Hanno R. Ellenbogen Citizenship Award

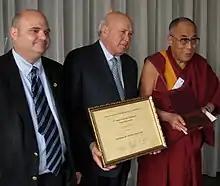

The 14th Dalai Lama Tenzin Gyatso, is both the head of state and the spiritual leader of Tibet. In 1950 the Dalai Lama was called upon to assume full political power after China's invasion of Tibet in 1949. In 1954, he went to Beijing for peace talks with Mao Zedong and other Chinese leaders, including Deng Xiaoping and Zhou Enlai. Since the Chinese invasion of Tibet, the Dalai Lama has appealed to the United Nations on the question of Tibet. The General Assembly adopted three resolutions on Tibet in 1959, 1961 and 1965. In September 1987 the Dalai Lama proposed the Five Point Peace Plan for Tibet as the first step towards a peaceful solution to the worsening situation in Tibet. In 1989 he was awarded the Nobel Peace Prize for his non-violent struggle for the liberation of Tibet. He has consistently advocated policies of non-violence, even in the face of extreme aggression. He also became the first Nobel Laureate to be recognized for his concern for global environmental problems.